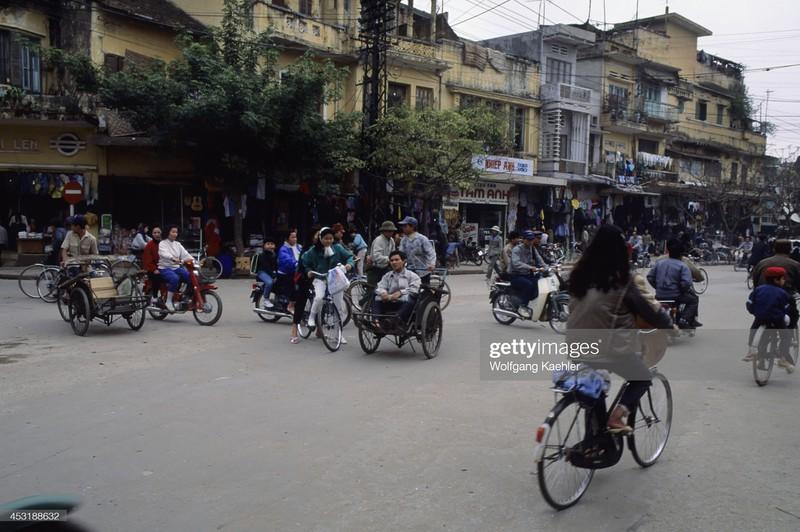
có một vài chiếc xe xích lô đang di chuyển ở trên đường